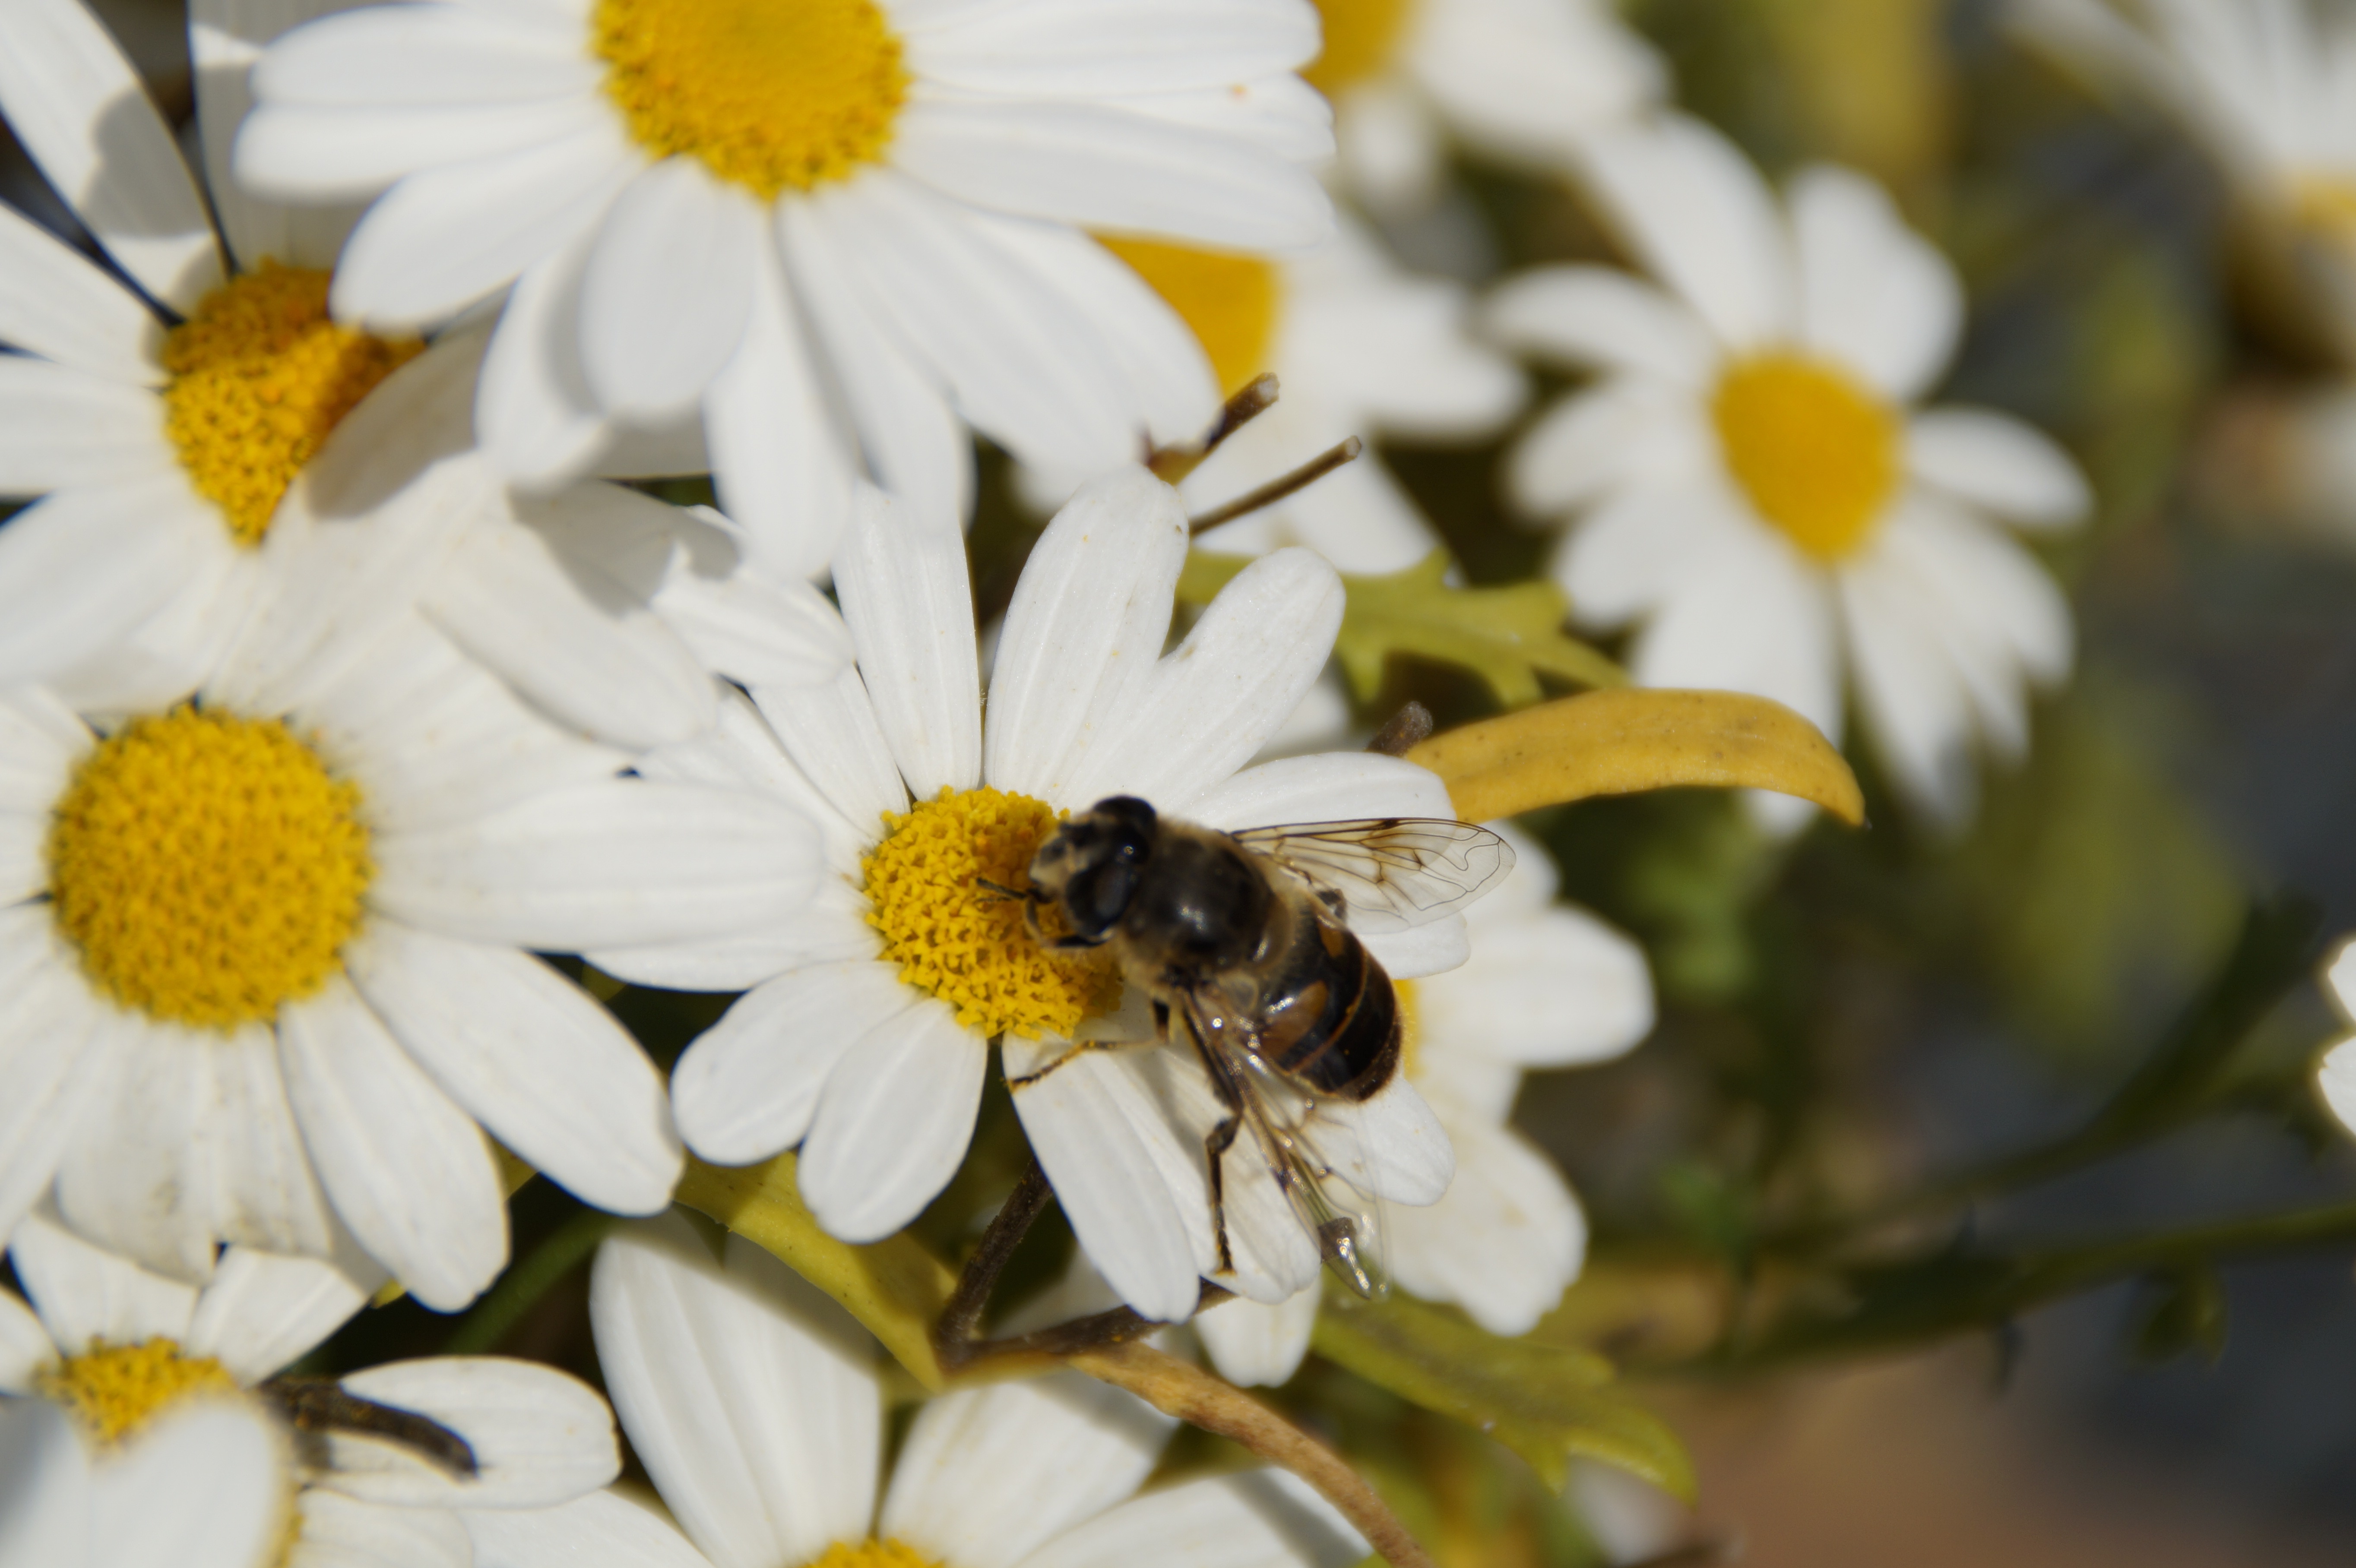
blossom, flower, petal, bloom, raindrop, daisy, pollen, pollination, spring, insect, yellow, flora, wildflower, close up, bee, bumblebee, collect pollen, nectar, macro photography, honey bee, daisy family, collect nectar, pollinator, food intake, oxeye daisy, chamaemelum nobile, membrane winged insect